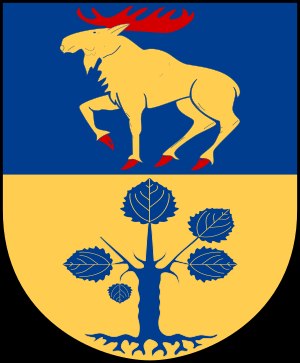
Hammerdal
Hammerdal landkommunes våben
Hammerdal er en by i Strömsunds kommune i Jämtlands län i landskapet Jämtland i Sverige. I 2005 havde byen 996 indbyggere.